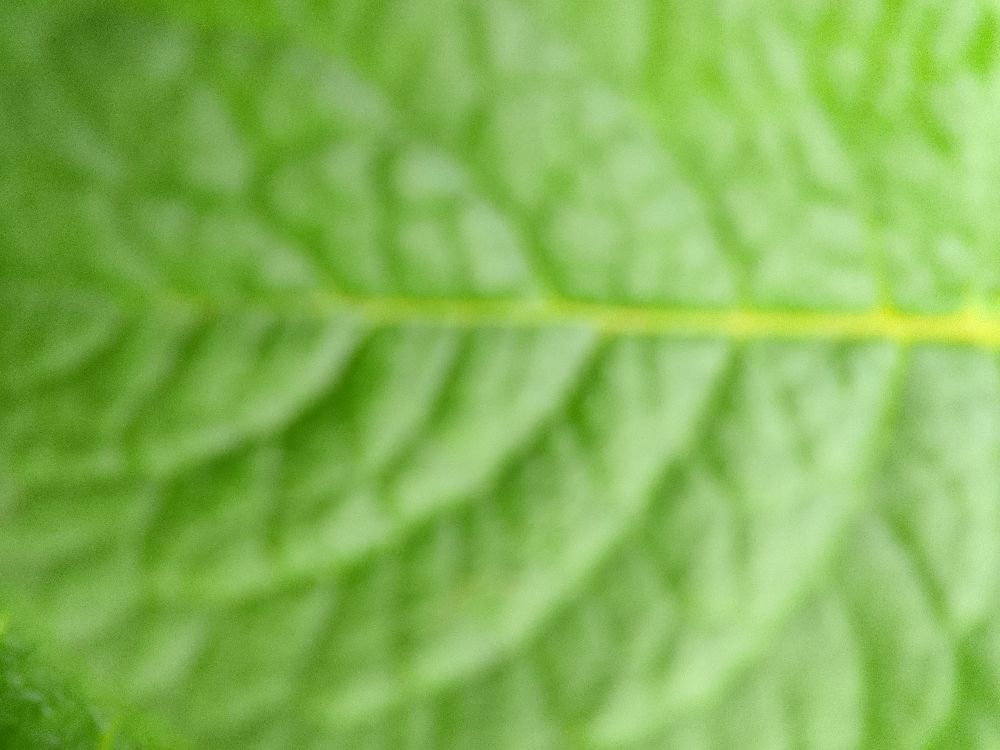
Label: Healthy